St. Patrick's Cathedral (New York City)

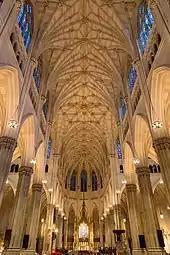
Looking east from the nave toward the altar in the sanctuary

St. Patrick's Cathedral was designed by James Renwick Jr. with influences from English, French, and German Gothic architecture. It is the largest Gothic Revival Catholic cathedral in North America, as well as the first major Gothic Revival cathedral in the United States. St. Patrick's Cathedral was described by CNN in 2020 as being an "essential part of New York City's architectural heritage". The cathedral serves as the seat for the Archdiocese of New York and as a parish church for the archdiocese within Manhattan. Prior to the COVID-19 pandemic, over five million people visited the cathedral each year.